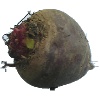
Label: Beetroot 1